Daniel Ellsberg

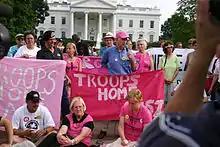
Protesting with anti-war group Code Pink in 2006

During the runup to the 2003 invasion of Iraq he warned of a possible "Tonkin Gulf scenario" that could be used to justify going to war, and called on government "insiders" to go public with information to counter the Bush administration's pro-war propaganda campaign, praising Scott Ritter for his efforts in that regard. He later supported the whistleblowing efforts of British GCHQ translator Katharine Gun and called on others to leak any papers that reveal government deception about the invasion. Ellsberg also testified at the 2004 conscientious objector hearing of Camilo Mejia at Fort Sill, Oklahoma.